Alpina B5 (F10)

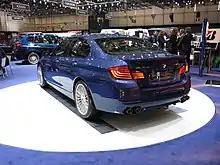
Rear view (saloon; Post facelift)

The B5 was updated in 2012 and was now based on the LCI 550i. The updated variant was unveiled at the 2012 Geneva Motor Show. The engine was modified and has a power output of between 5,200 and 6,250 rpm and of torque at 2,800 rpm. A notable feature of the engine was the use of direct fuel injection which reduced gear shift timing to 180 milliseconds. Other components, such as the aero kit and the transmission were un-altered.